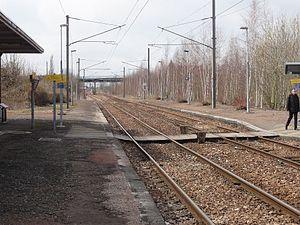
Gare de Denain, Nord, Nord-Pas-de-Calais, France.
La gare de Denain, anciennement gare de Denain-Nord, est une gare ferroviaire française de la ligne de Lourches à Valenciennes, située sur le territoire de la commune de Denain, dans le département du Nord, en région Hauts-de-France.